Twelve Days of Christmas

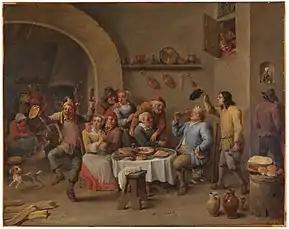
"Twelfth Night (The King Drinks)" by David Teniers –1640

In England in the Middle Ages, this period was one of continuous feasting and merrymaking, which climaxed on Twelfth Night, the traditional end of the Christmas season on 5 January (the last night before Epiphany which started 6 January). William Shakespeare used it as the setting for one of his most famous stage plays, "Twelfth Night". Often a Lord of Misrule was chosen to lead the Christmas revels.